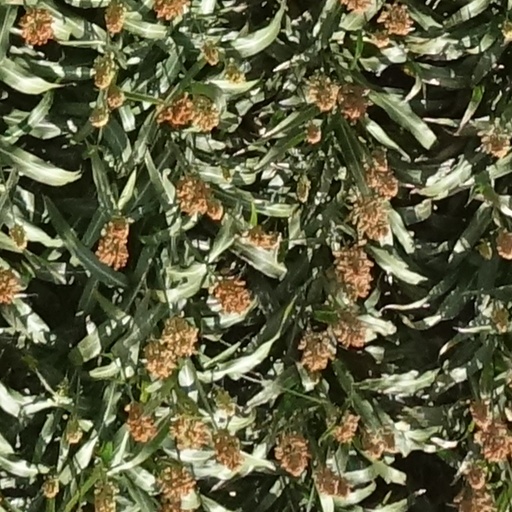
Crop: sorghum